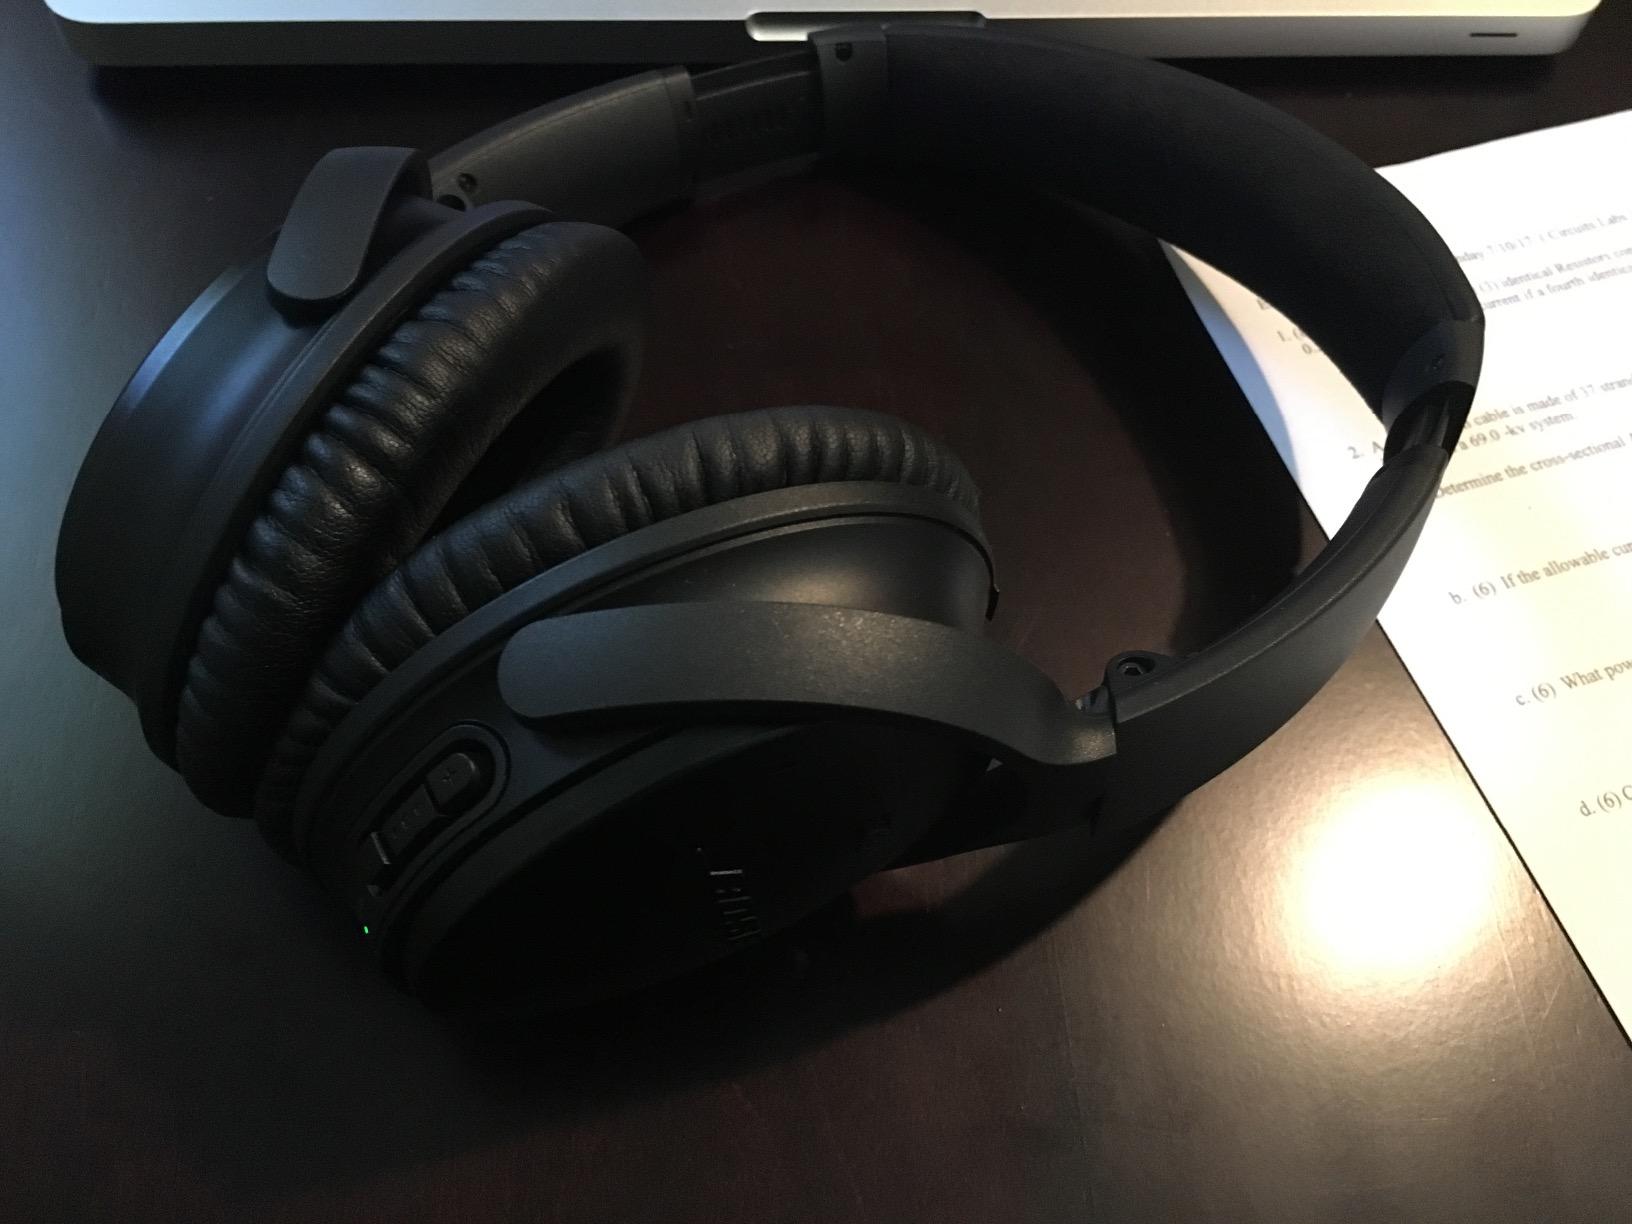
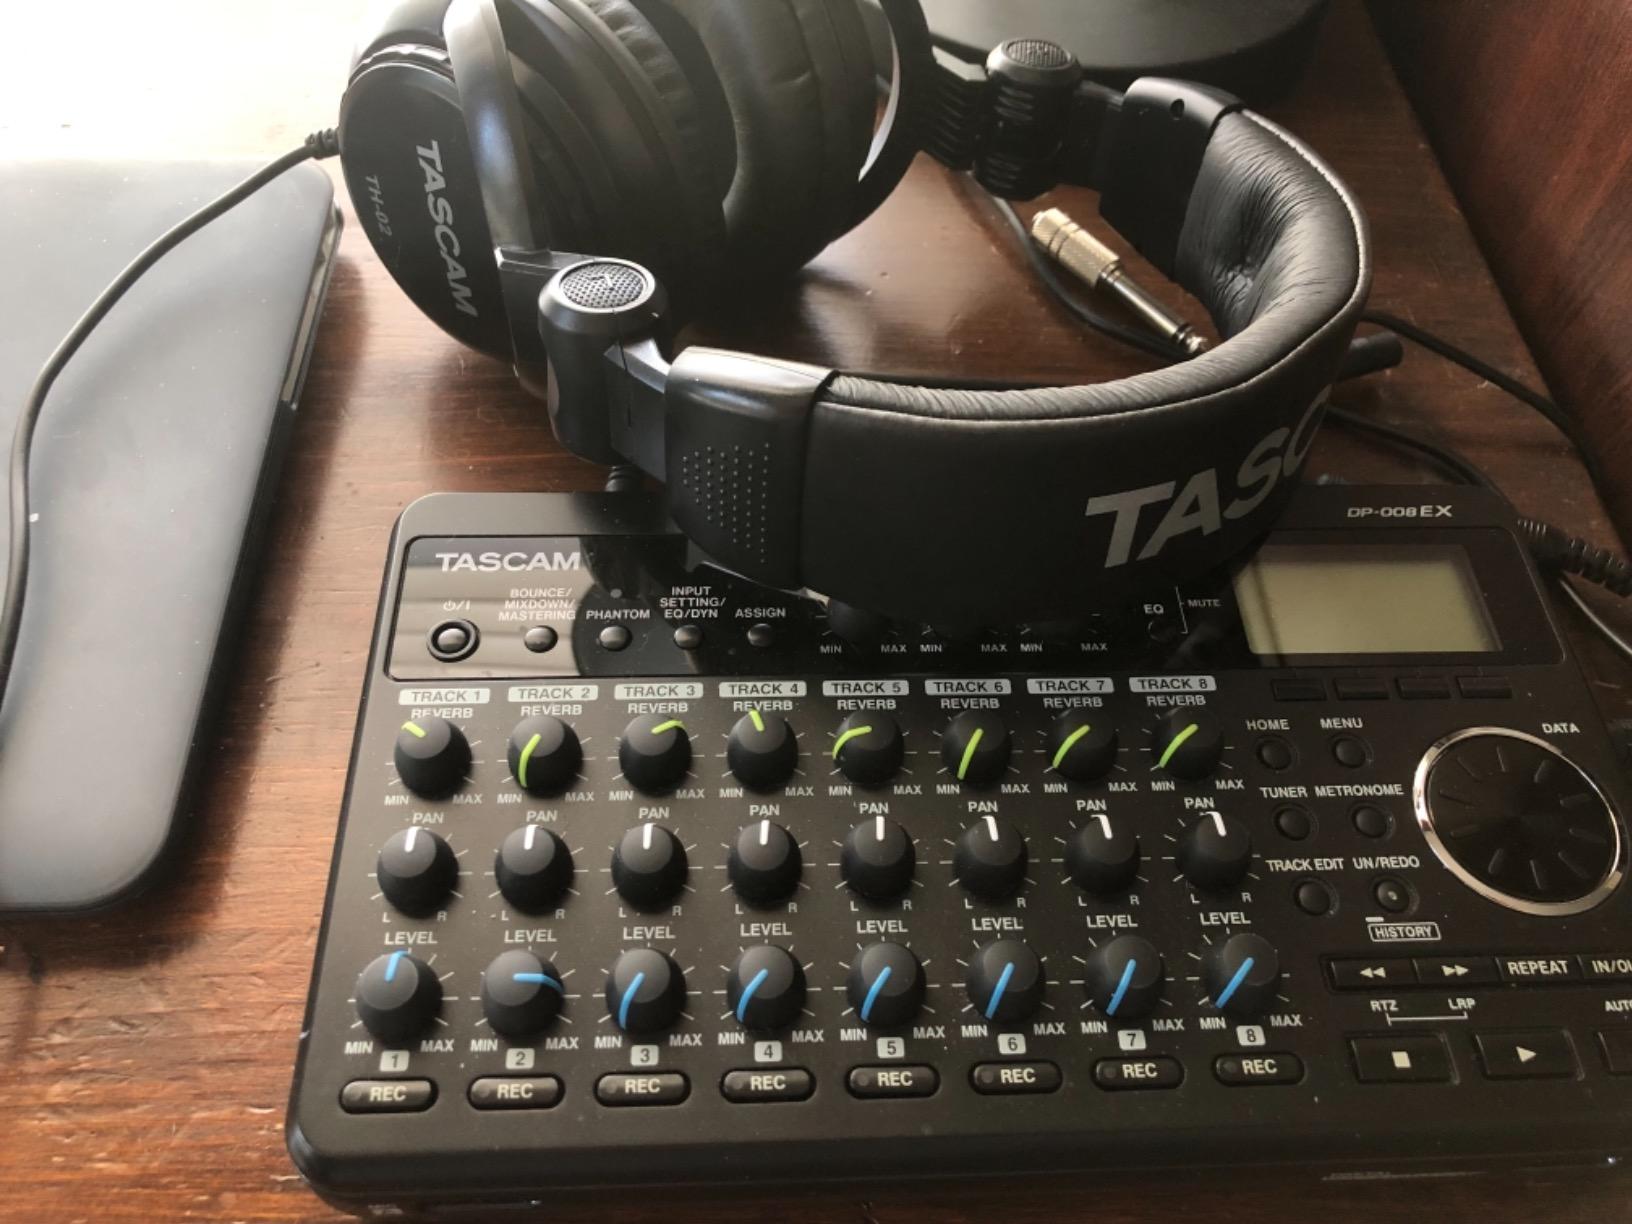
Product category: headphones
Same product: no